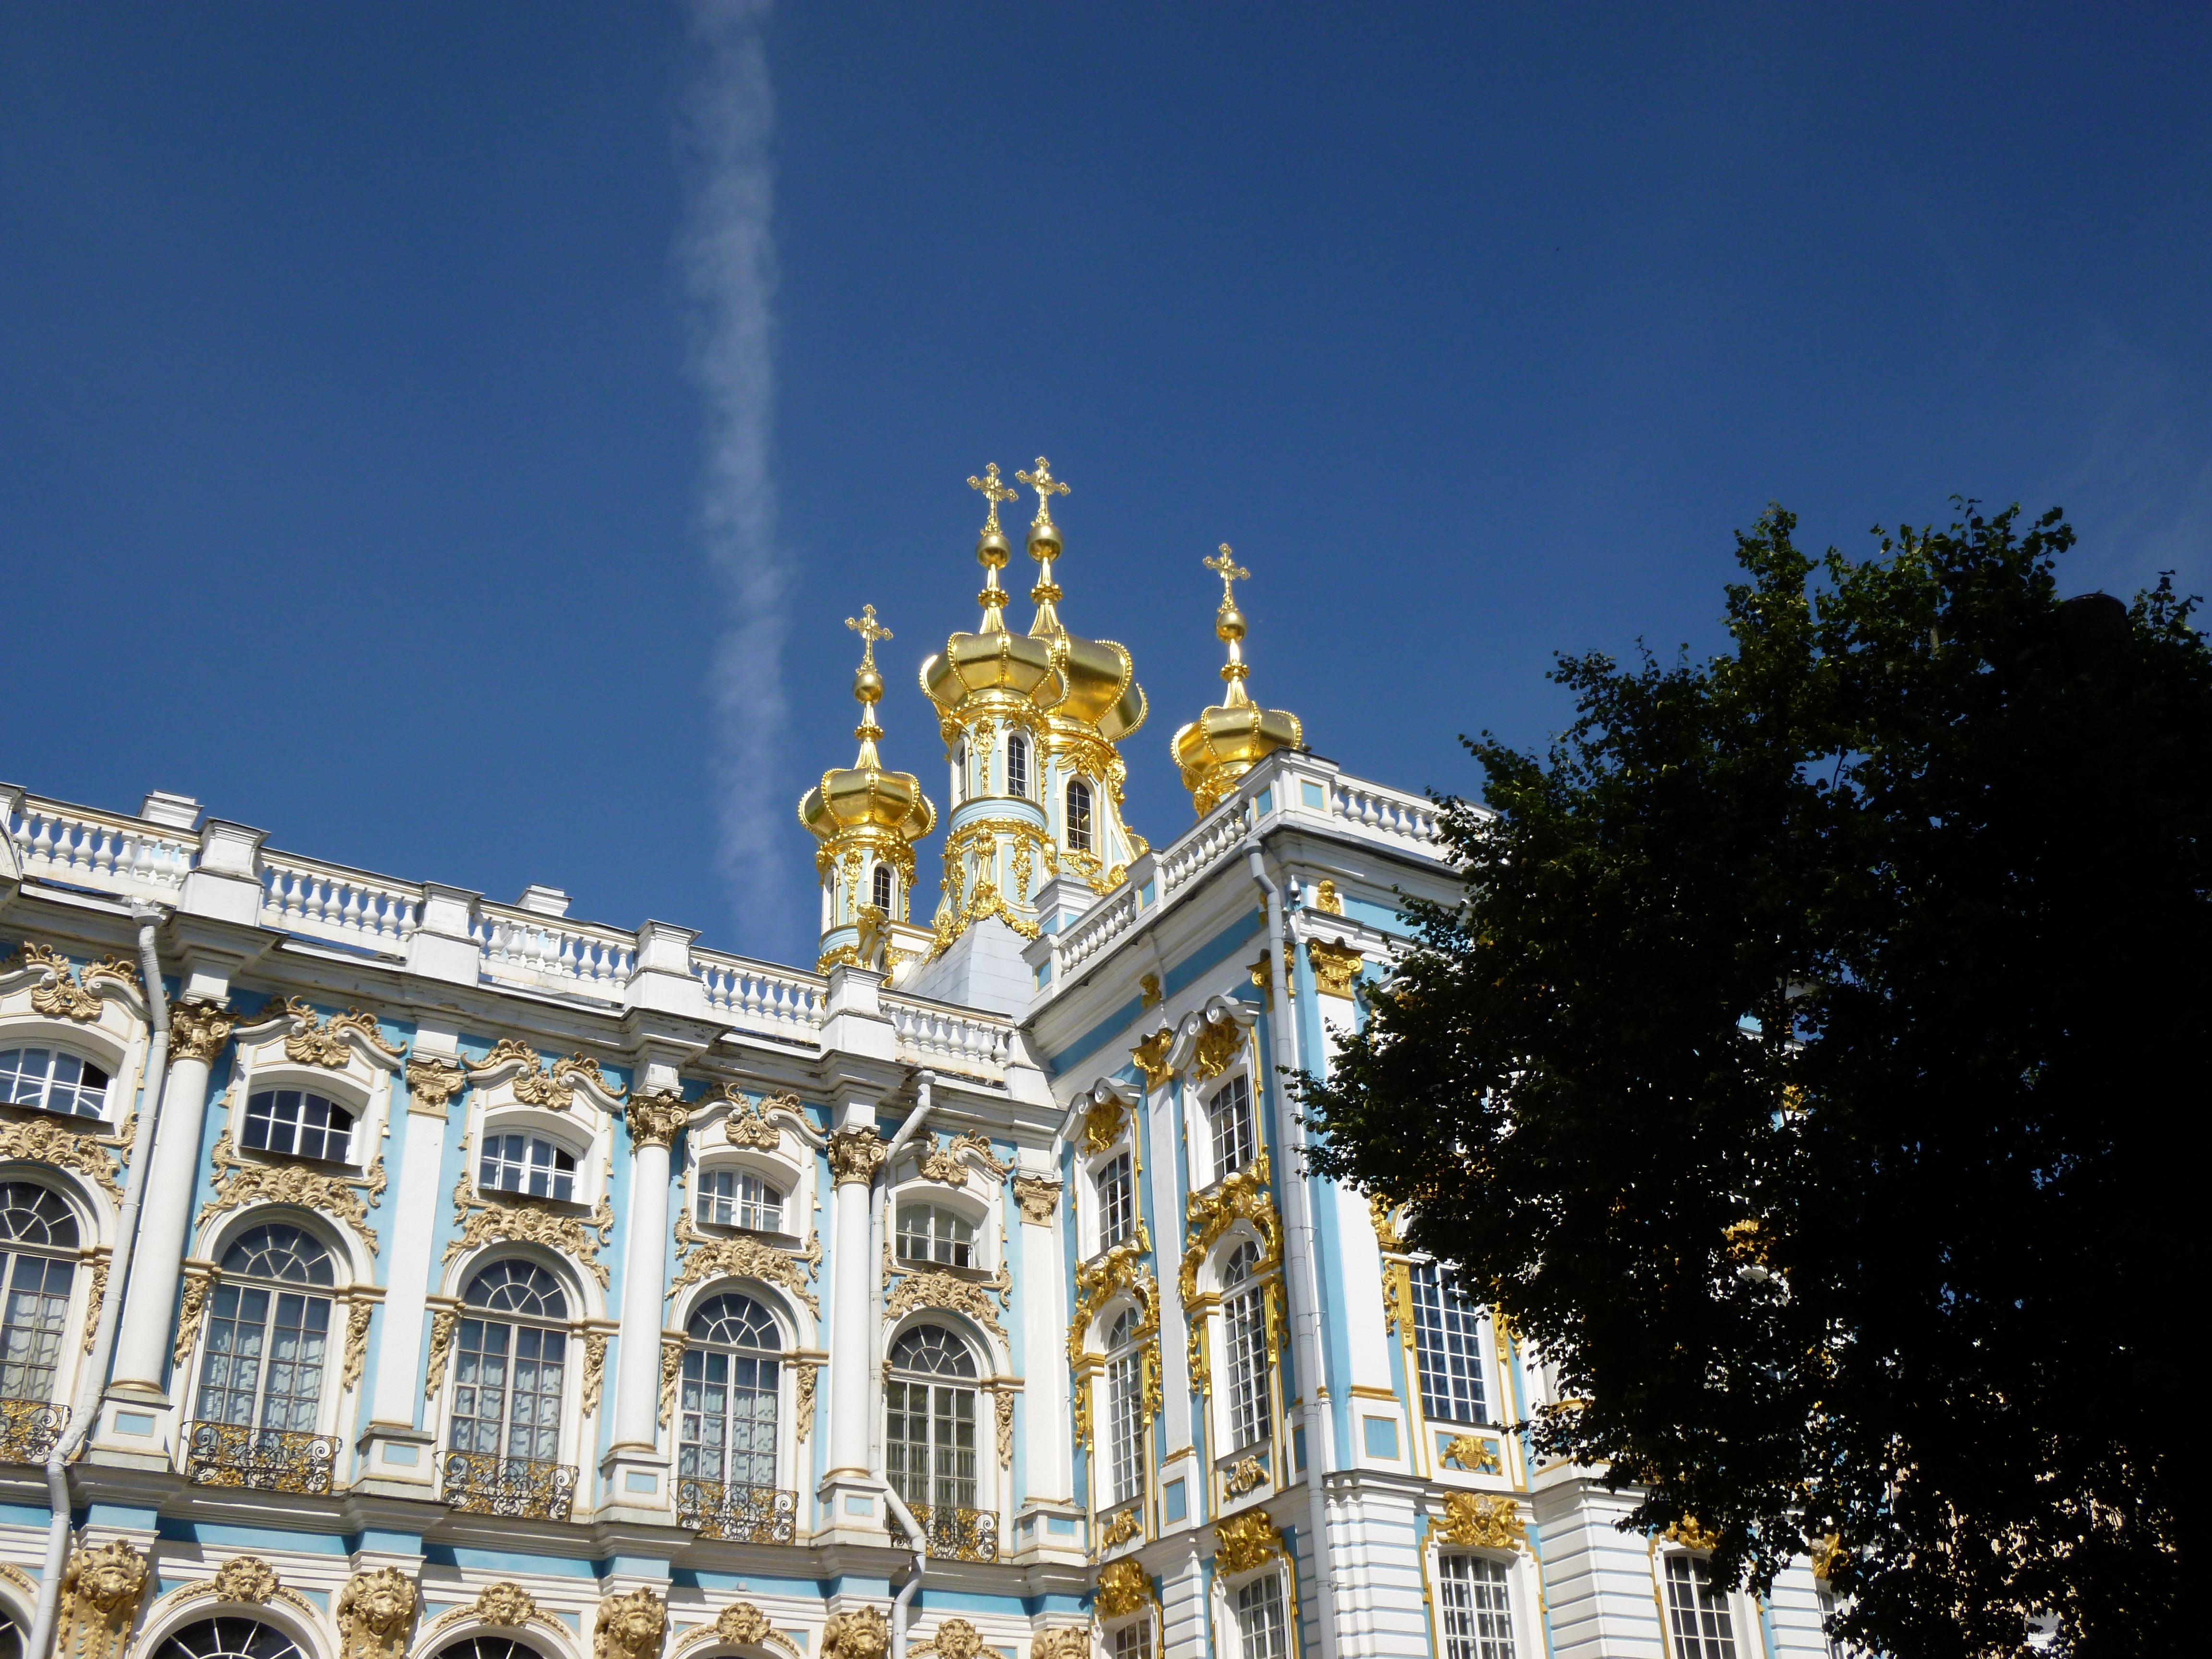
architecture, building, palace, city, cityscape, tower, plaza, landmark, facade, cathedral, place of worship, st, petersburg, metropolis, katarinenpalast